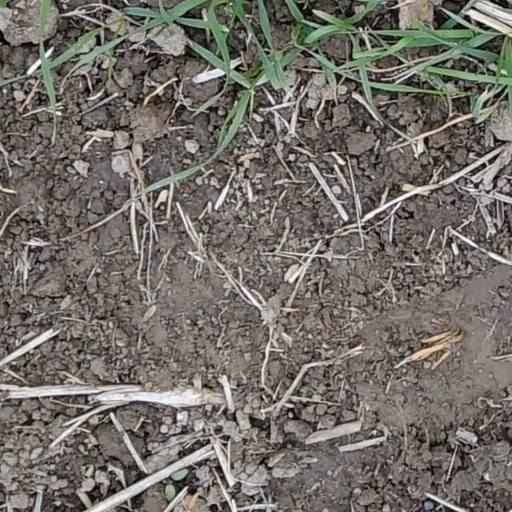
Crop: wheat